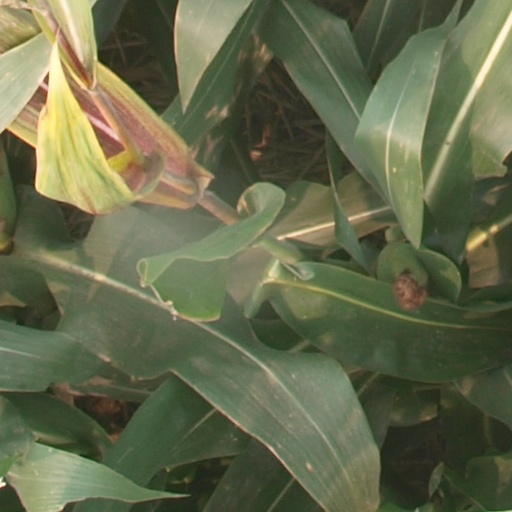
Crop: maize; corn